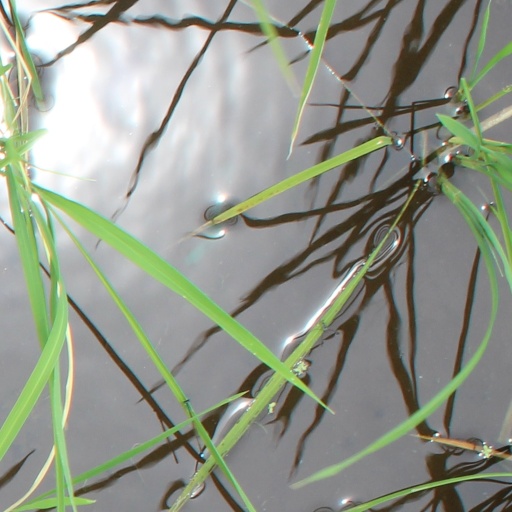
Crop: rice